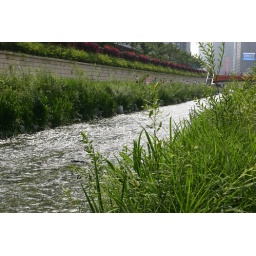
We were told that there was fish in the stream that lurked in the grass at the waters edge.